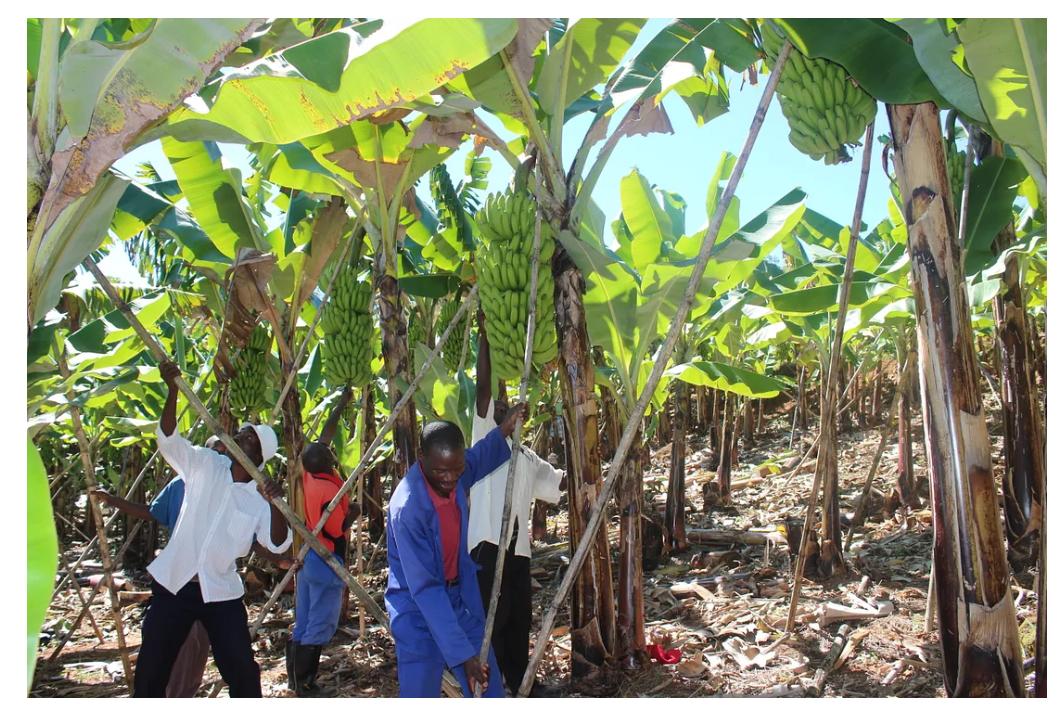
Wakulima wamejitokeza kwa pamoja shambani huku wakiweka miti maalumu ya kusimamisha migomba, ili kuilinda isianguke wakionesha umakini mkubwa katika kuhudumia zao hili muhimu la biashara; ambalo huchangia pato la familia na maendeleo ya kijamii kwa ujumla.